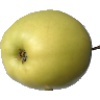
Label: Apple Golden 2